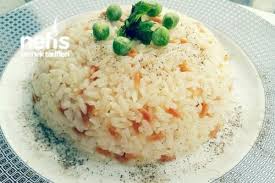
Yemek: pirinc_pilavi